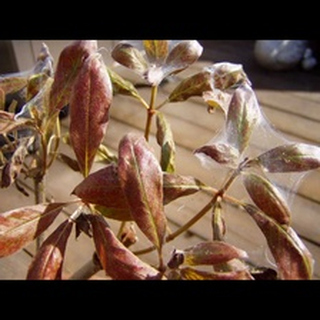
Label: wheat_mite